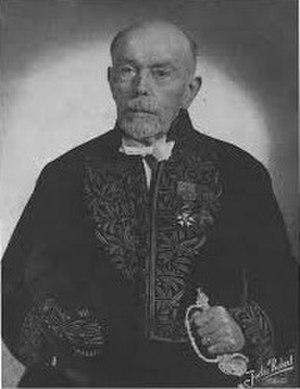
Edouard Dhorme en habit d'académicien
Édouard Paul Dhorme, né à Armentières le 15 janvier 1881 et mort à Roquebrune-Cap-Martin le 19 janvier 1966 est un prêtre, assyriologue, sémitisant et traducteur français de la Bible.